Oshkosh M-ATV

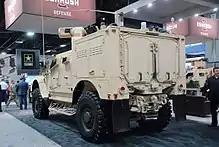
AUSA expo. in 2016 for first public showing of M-ATV in Assault configuration.

The United Arab Emirates Army initially ordered 55 M-ATVs through an FMS sale in 2011. The UAE ordered another 750 M-ATVs direct from Oshkosh in July 2012. These are to provide greater off-road mobility and crew protection for regional security and peace-keeping operations; users include the elite Presidential Guard. Deliveries were completed in August 2013. In September 2014, the UAE requested another 44 M-ATVs from U.S. surplus stocks.